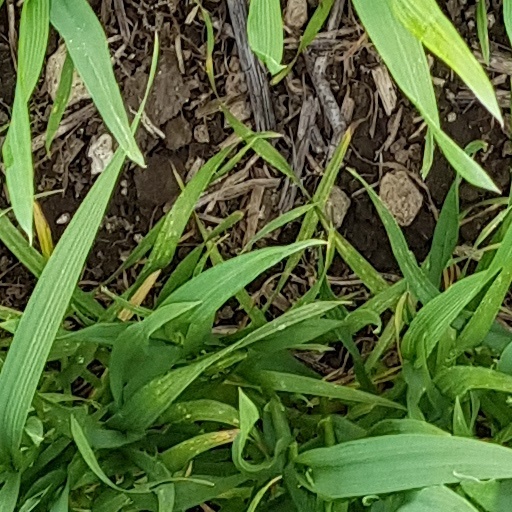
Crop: wheat